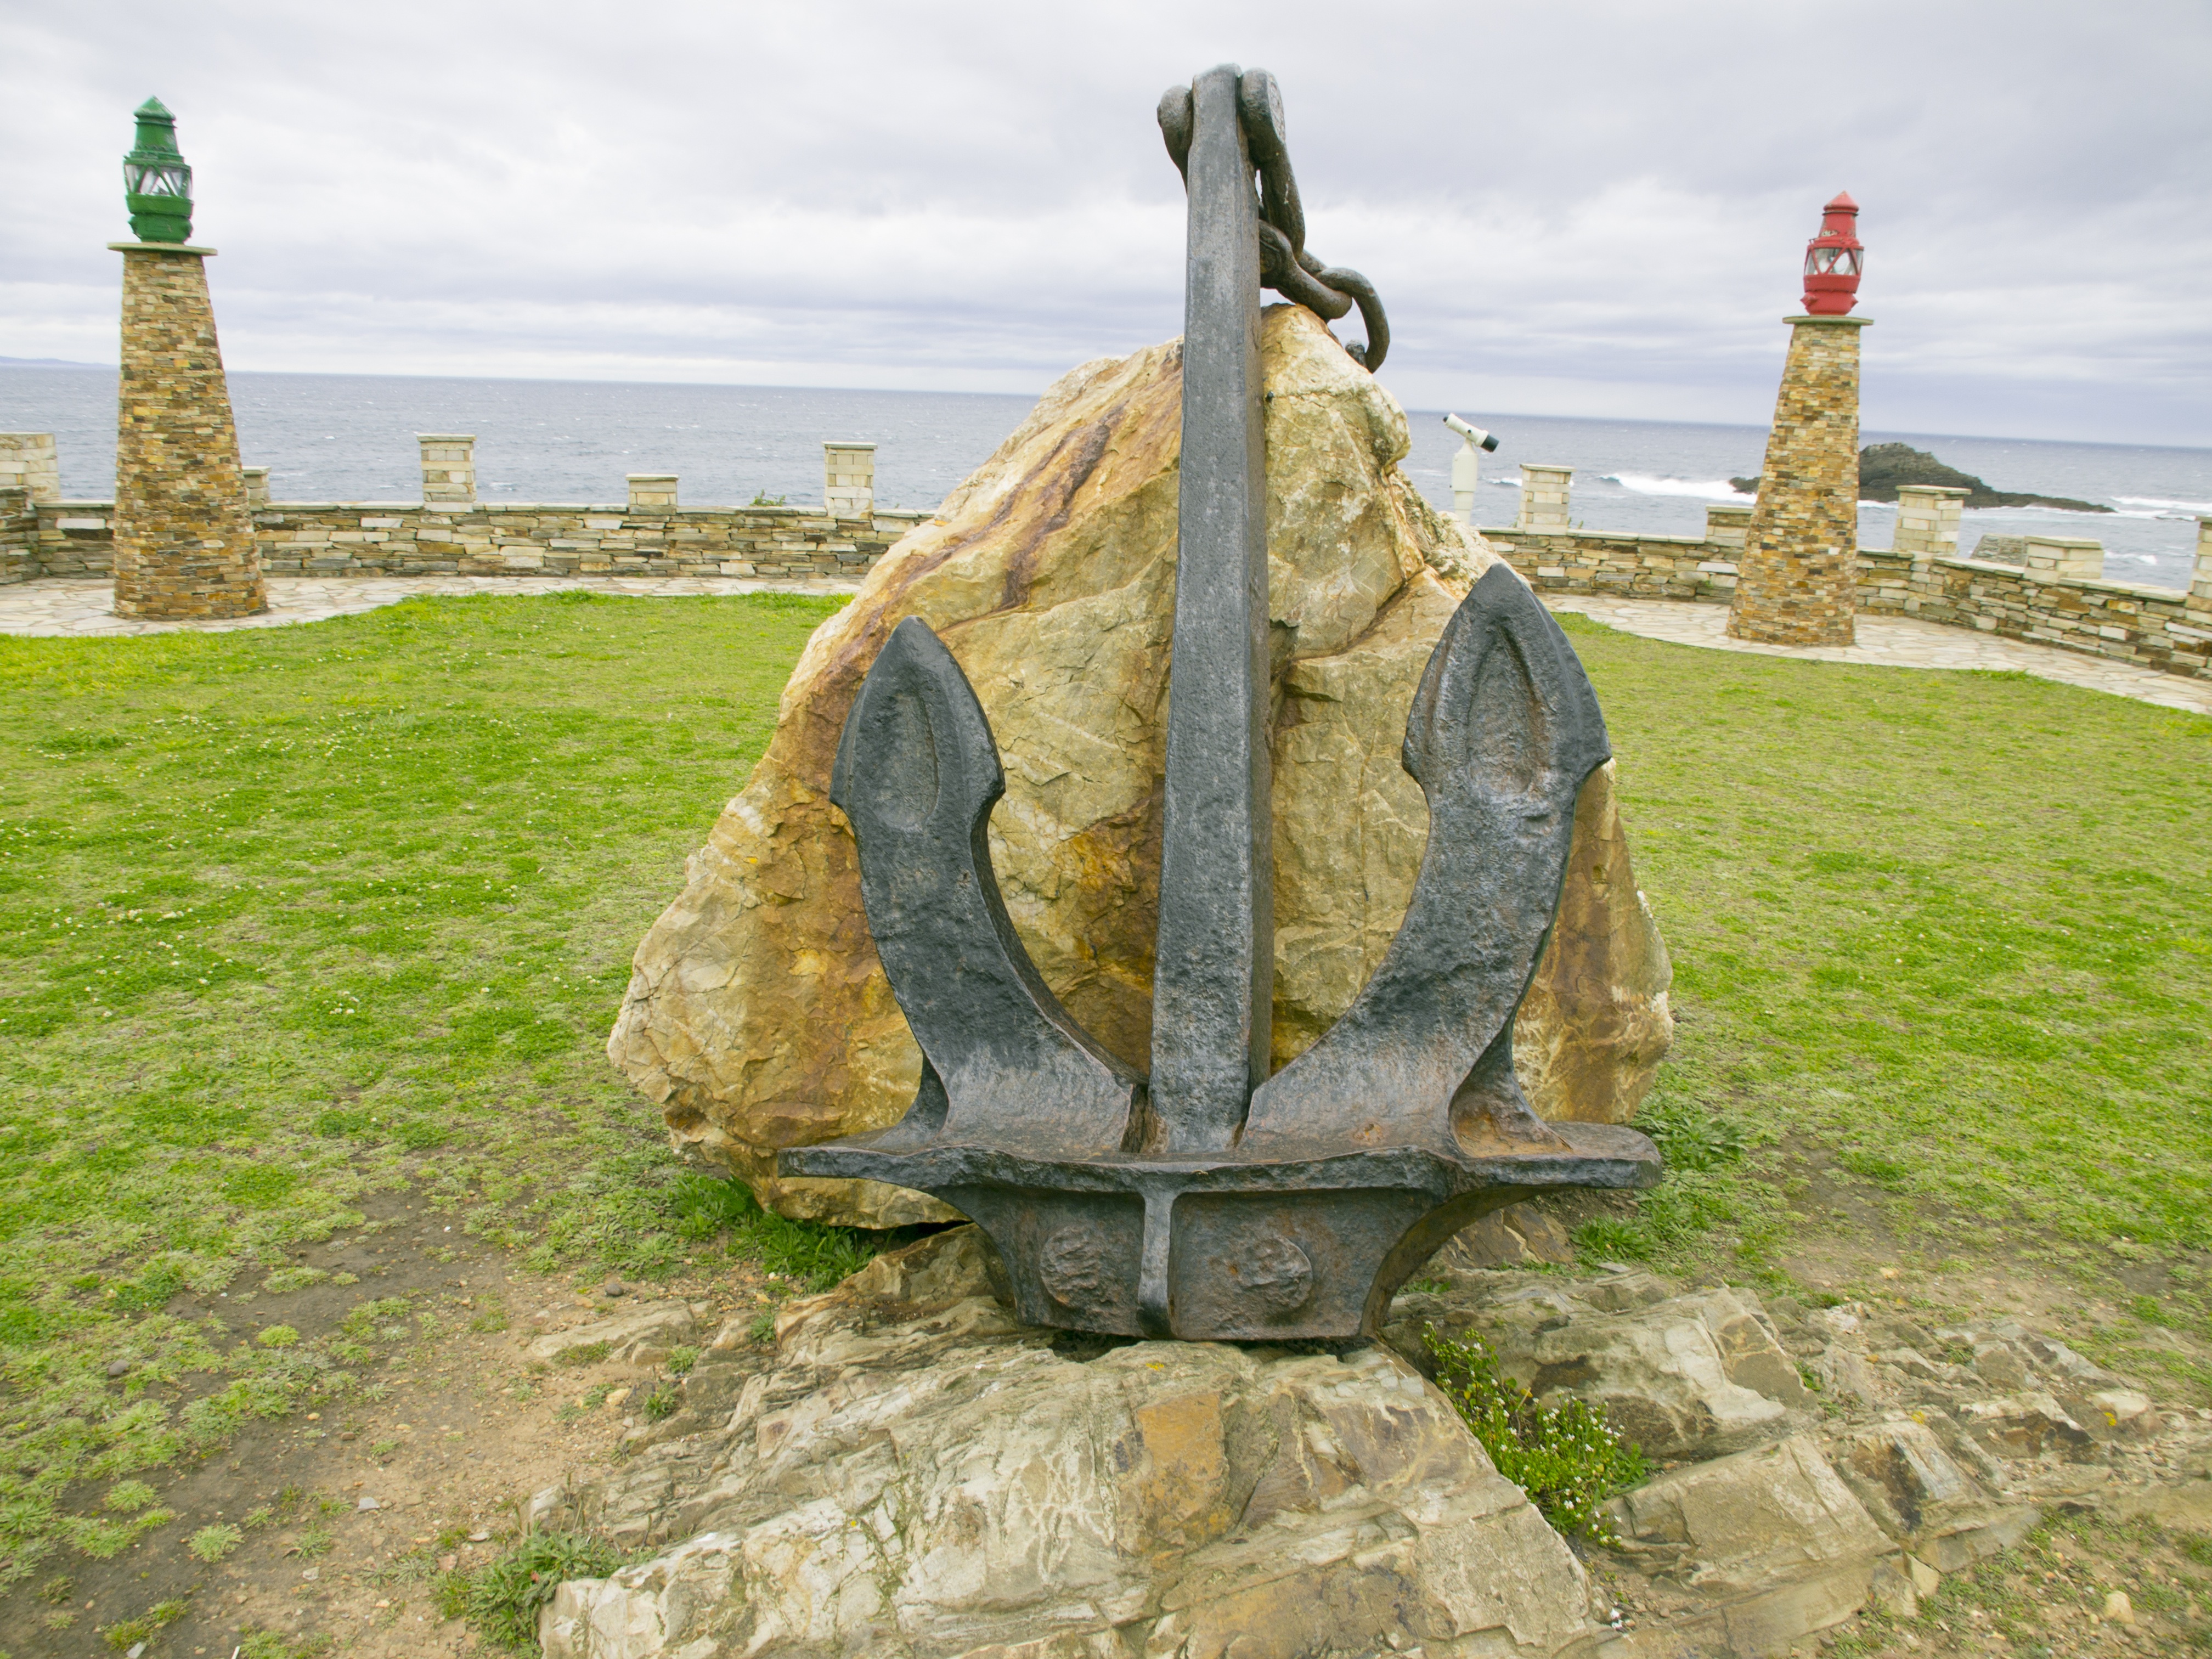
rock, monument, statue, sculpture, memorial, art, anchor, carving, monolith, asturias, ancient history, tapia casariego, chainsaw carving, gas lights